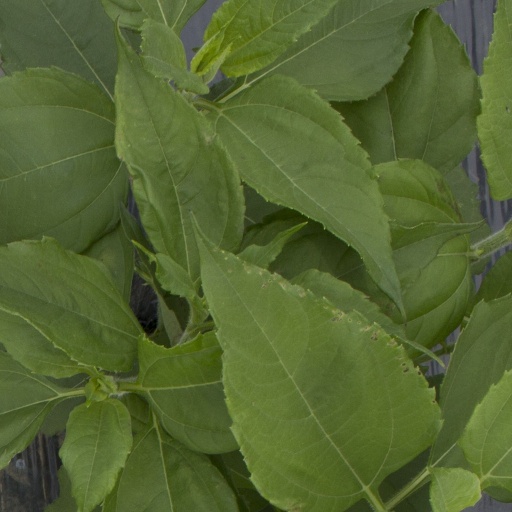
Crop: Jerusalem artichoke